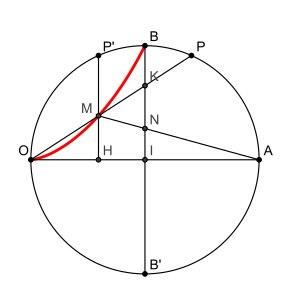
La cissoïde de Dioclès est une courbe construite par Dioclès au IIᵉ siècle av. J.-C., dans le but de résoudre graphiquement le problème de la duplication du cube. Elle fut étudiée plus complètement au XVIIᵉ siècle par Fermat, Huygens et Sluse.